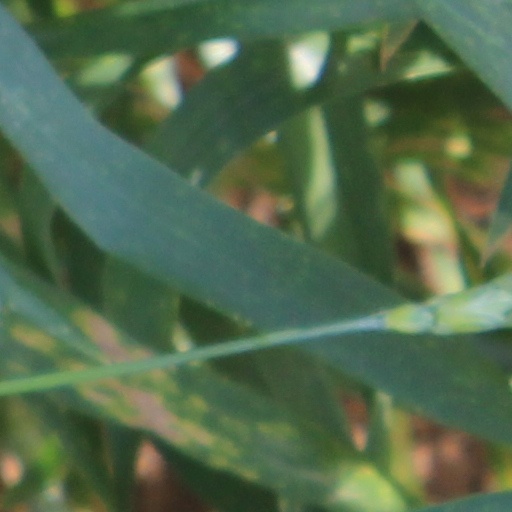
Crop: wheat